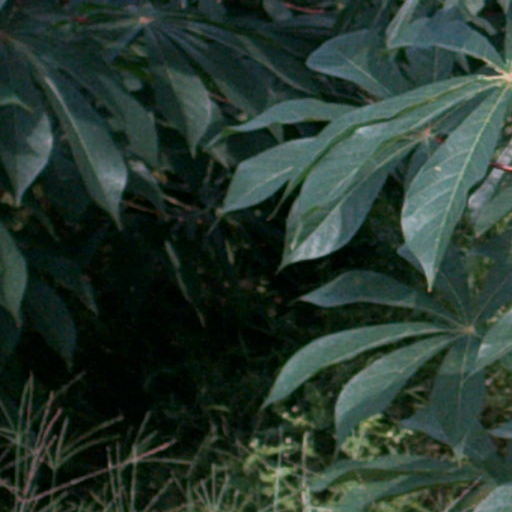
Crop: cassava